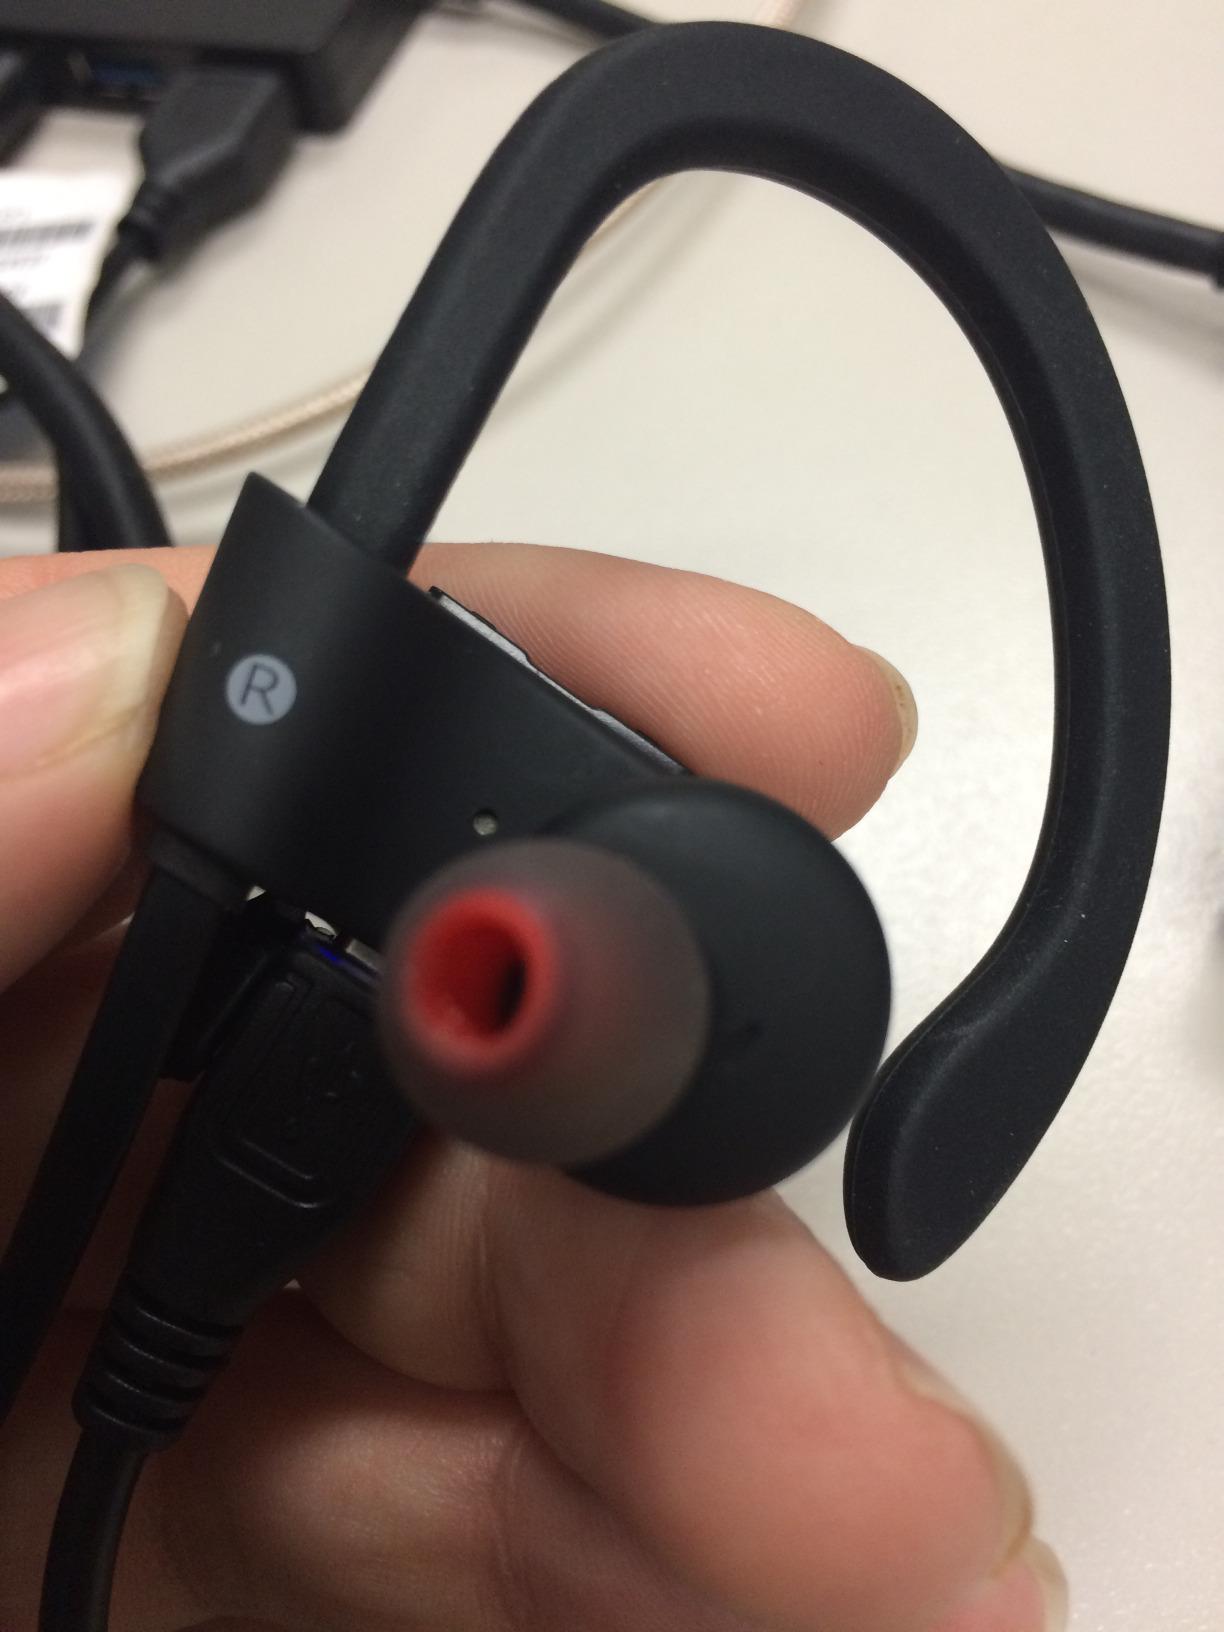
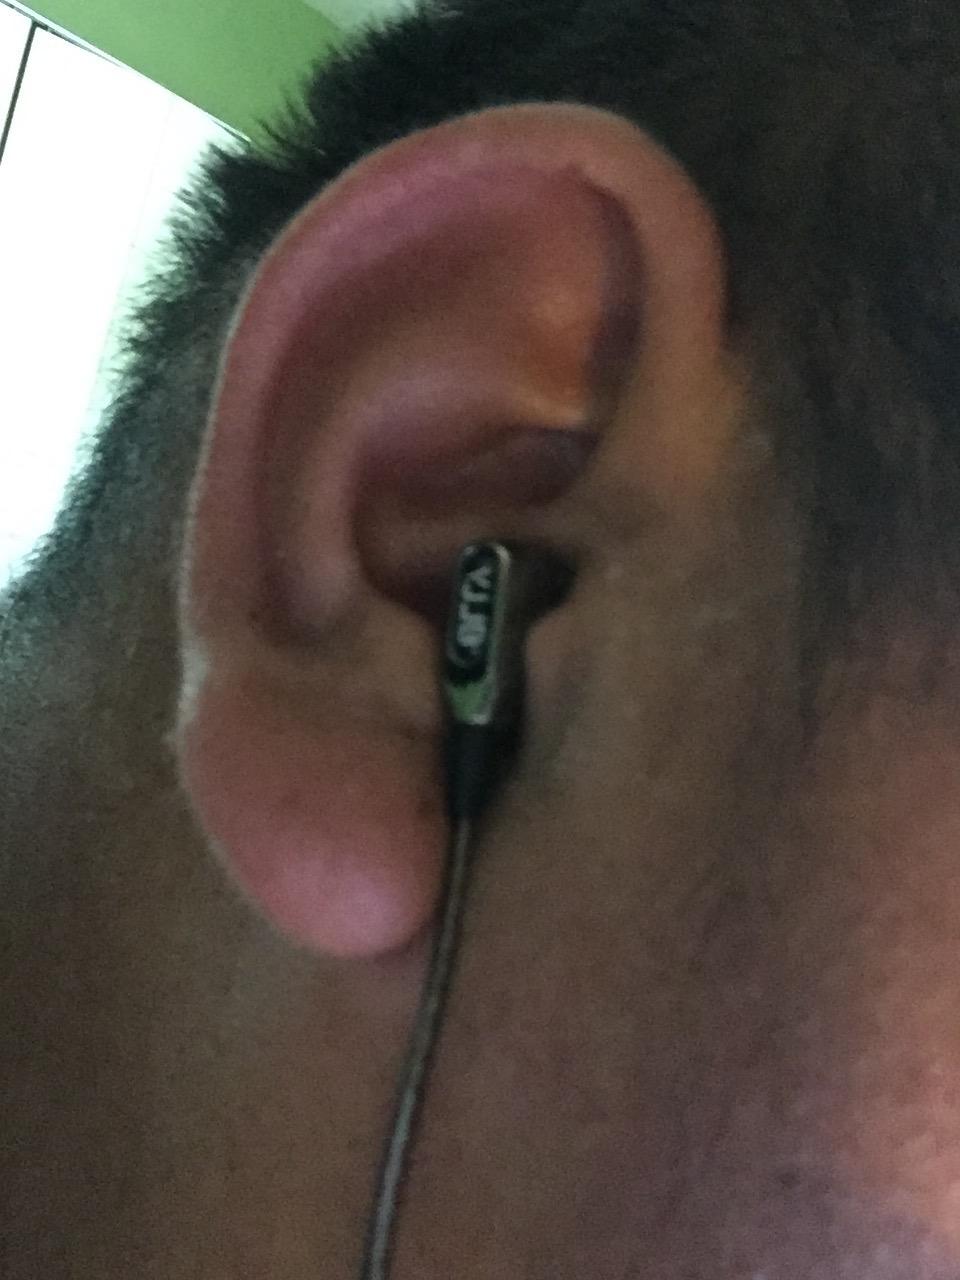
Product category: headphones
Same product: no